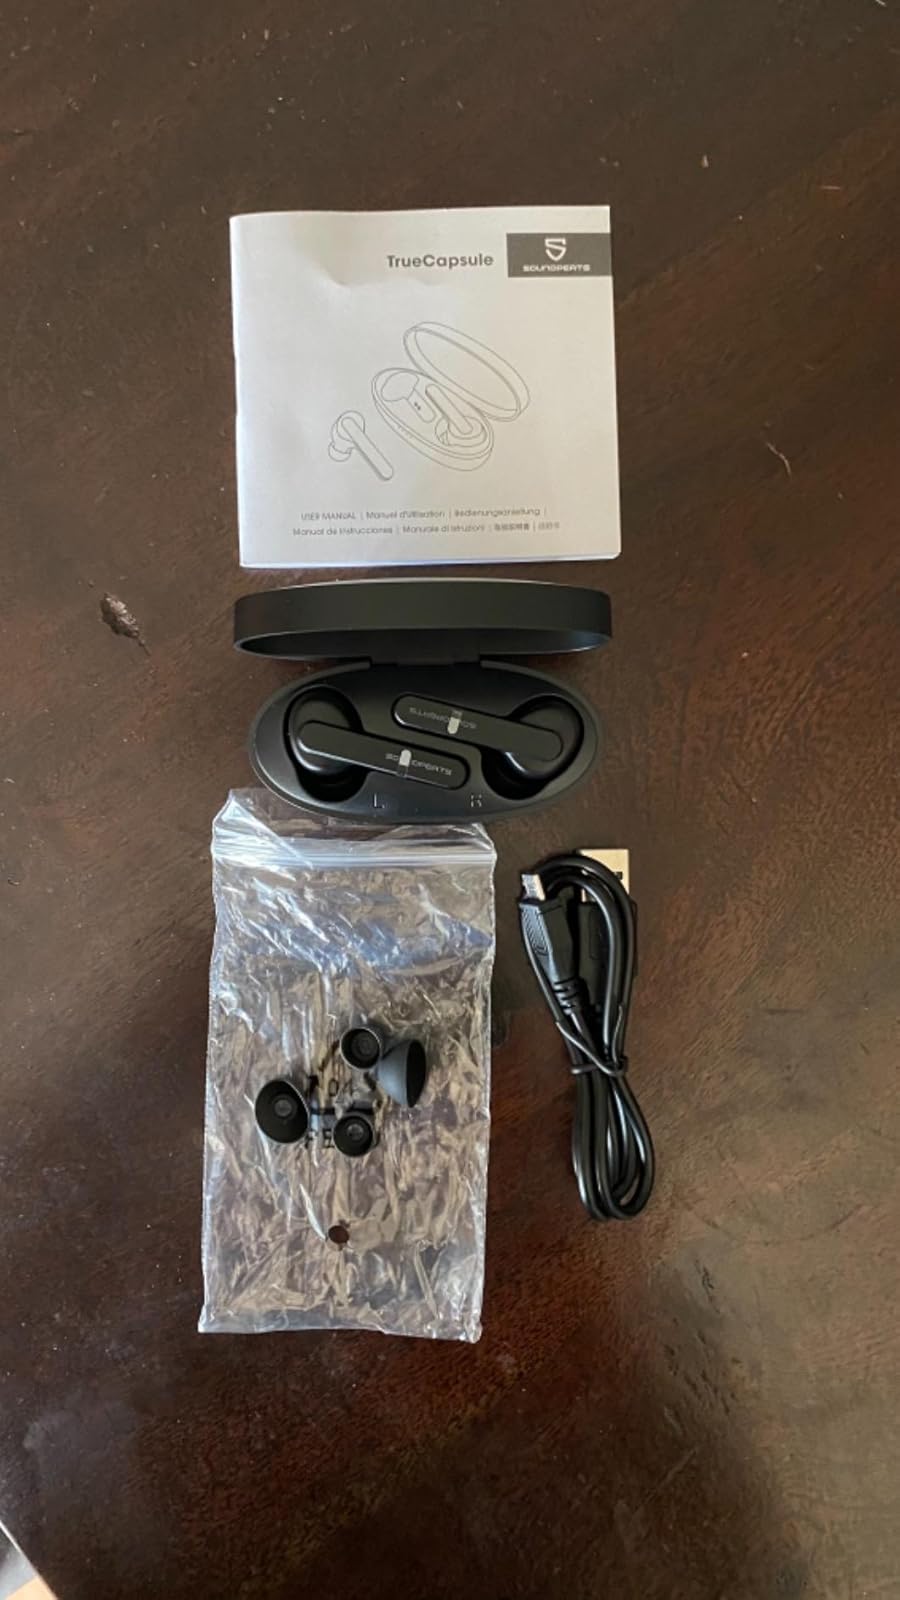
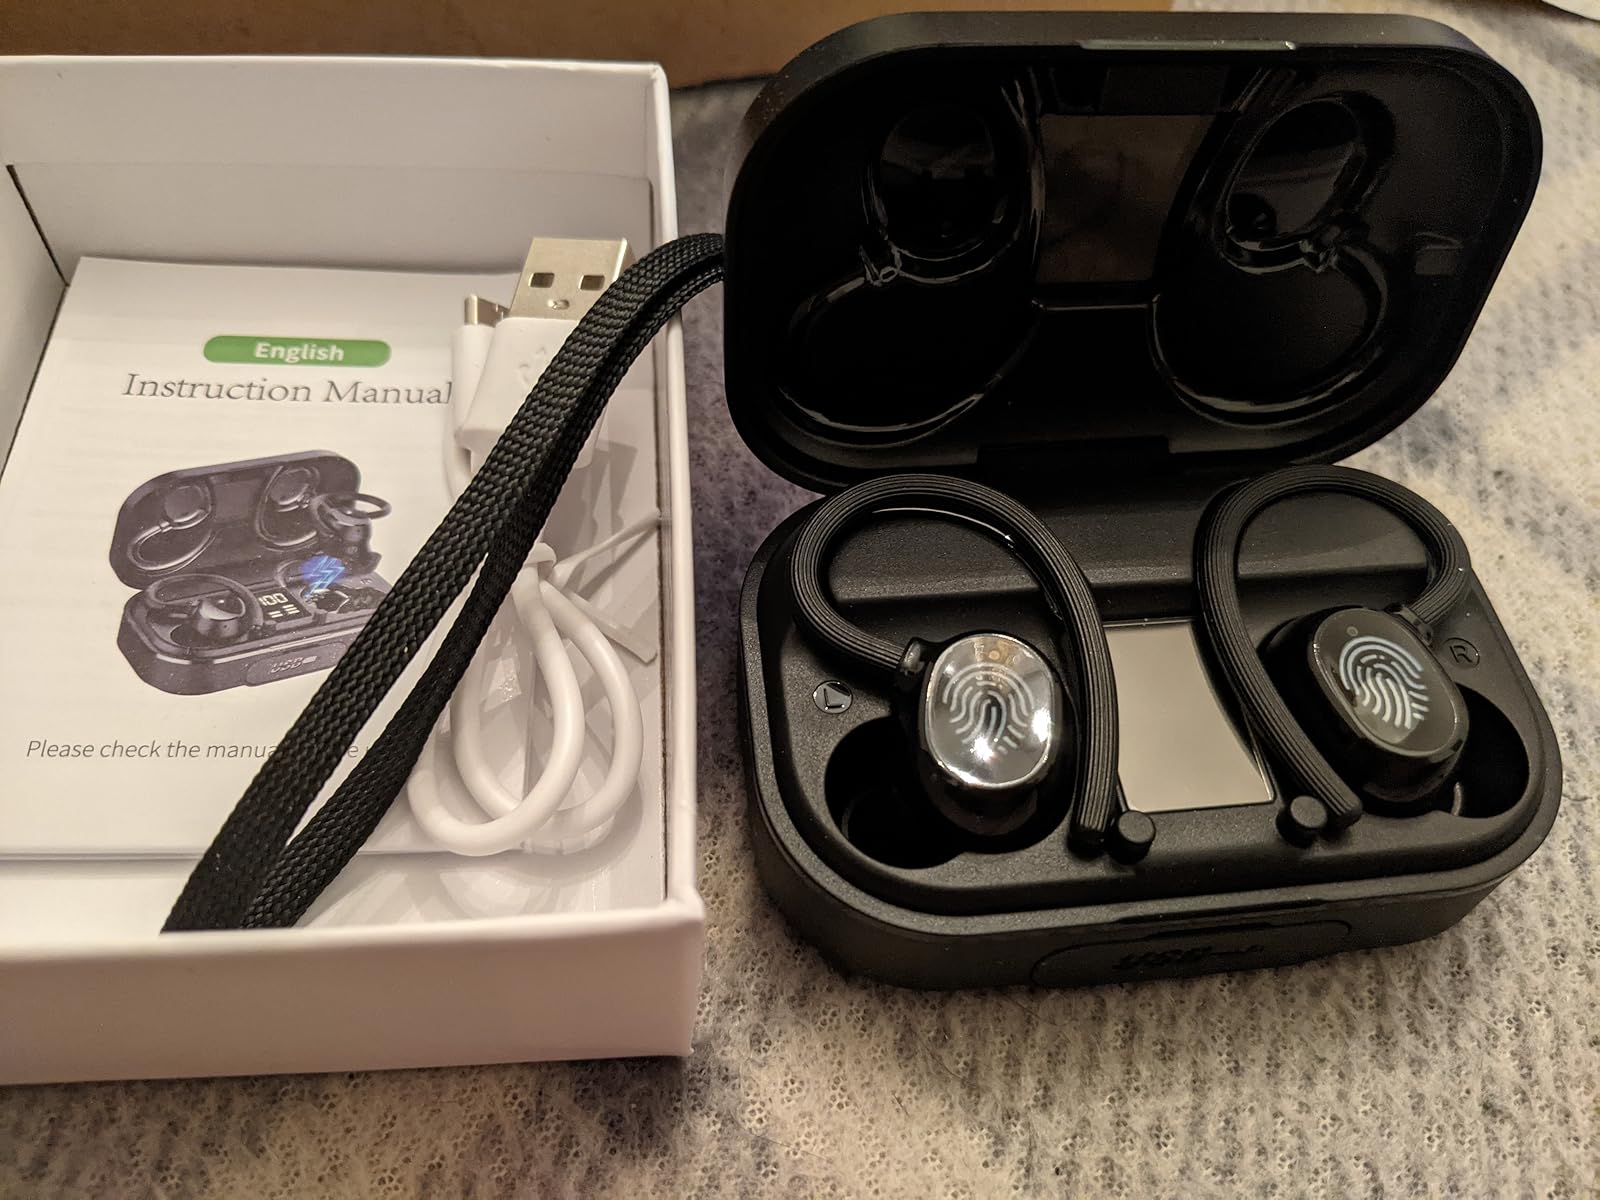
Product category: earbuds
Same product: no